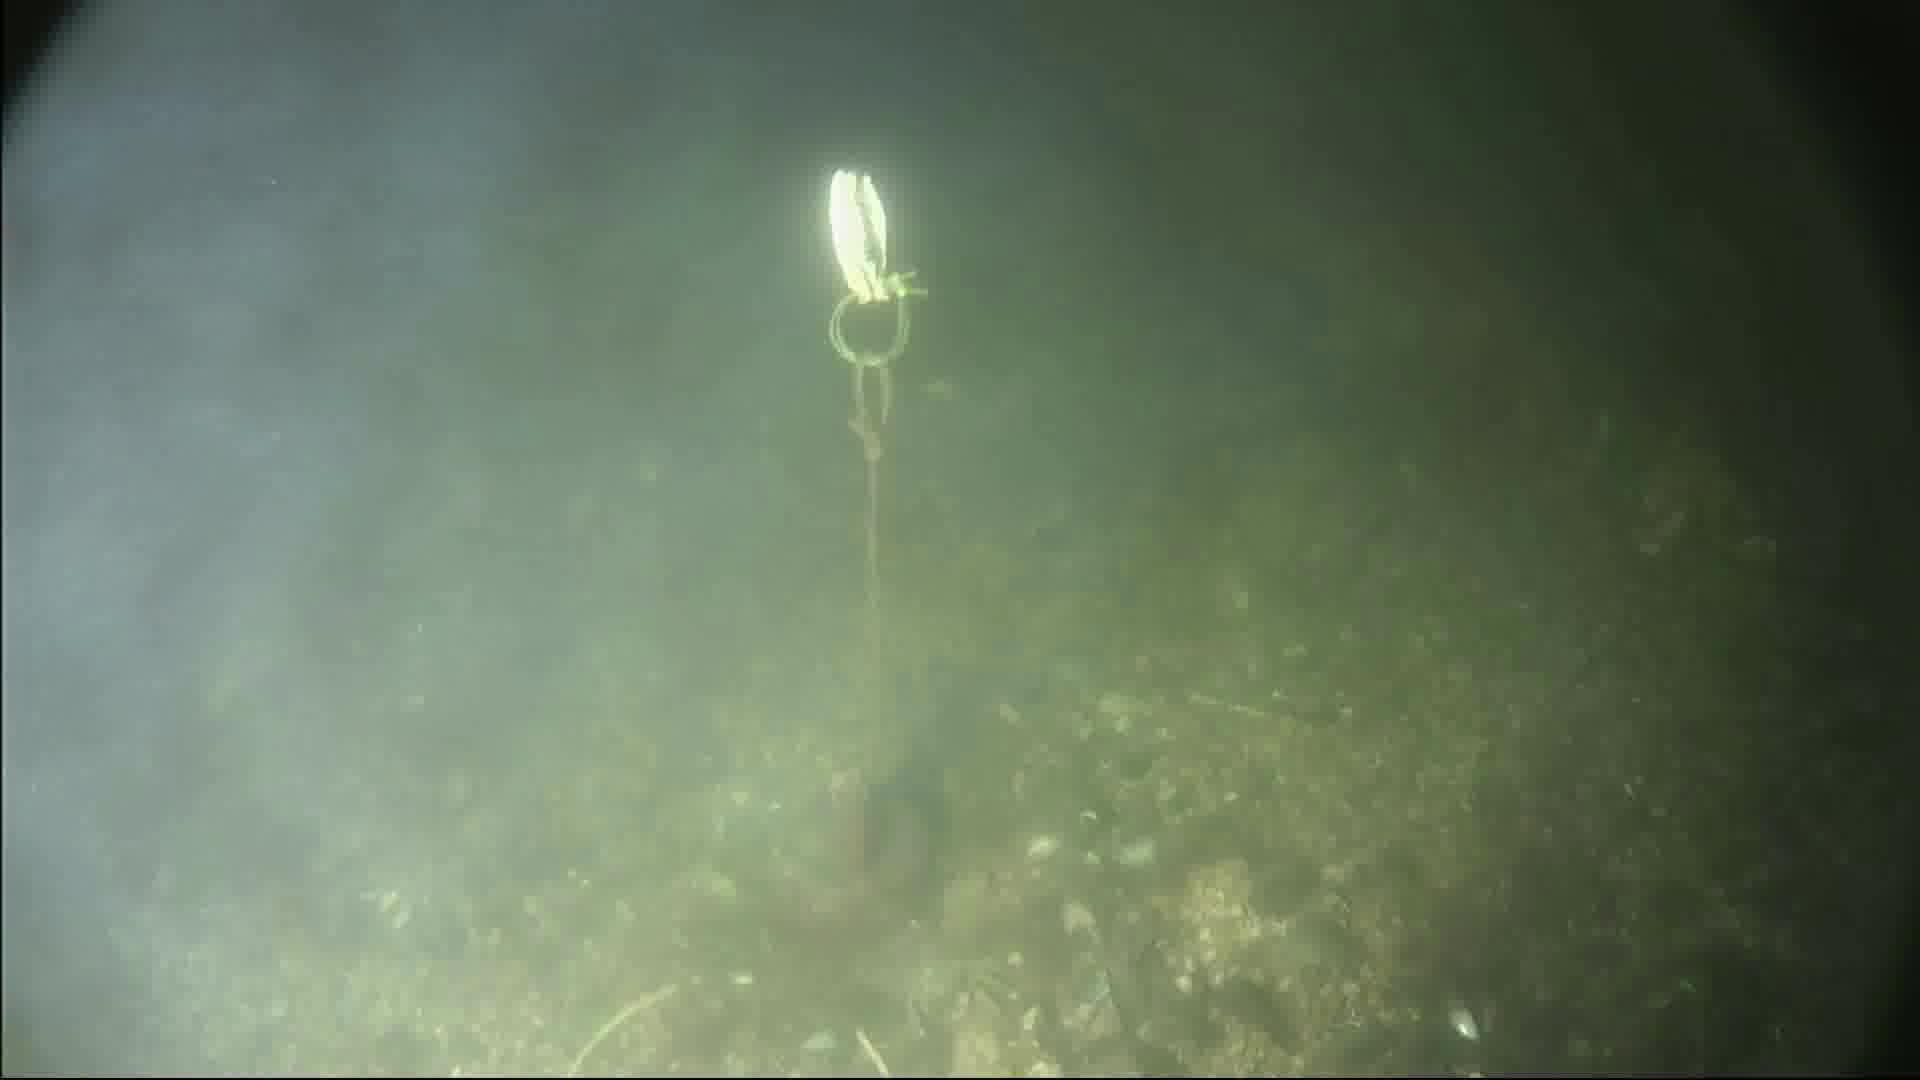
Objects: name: crab